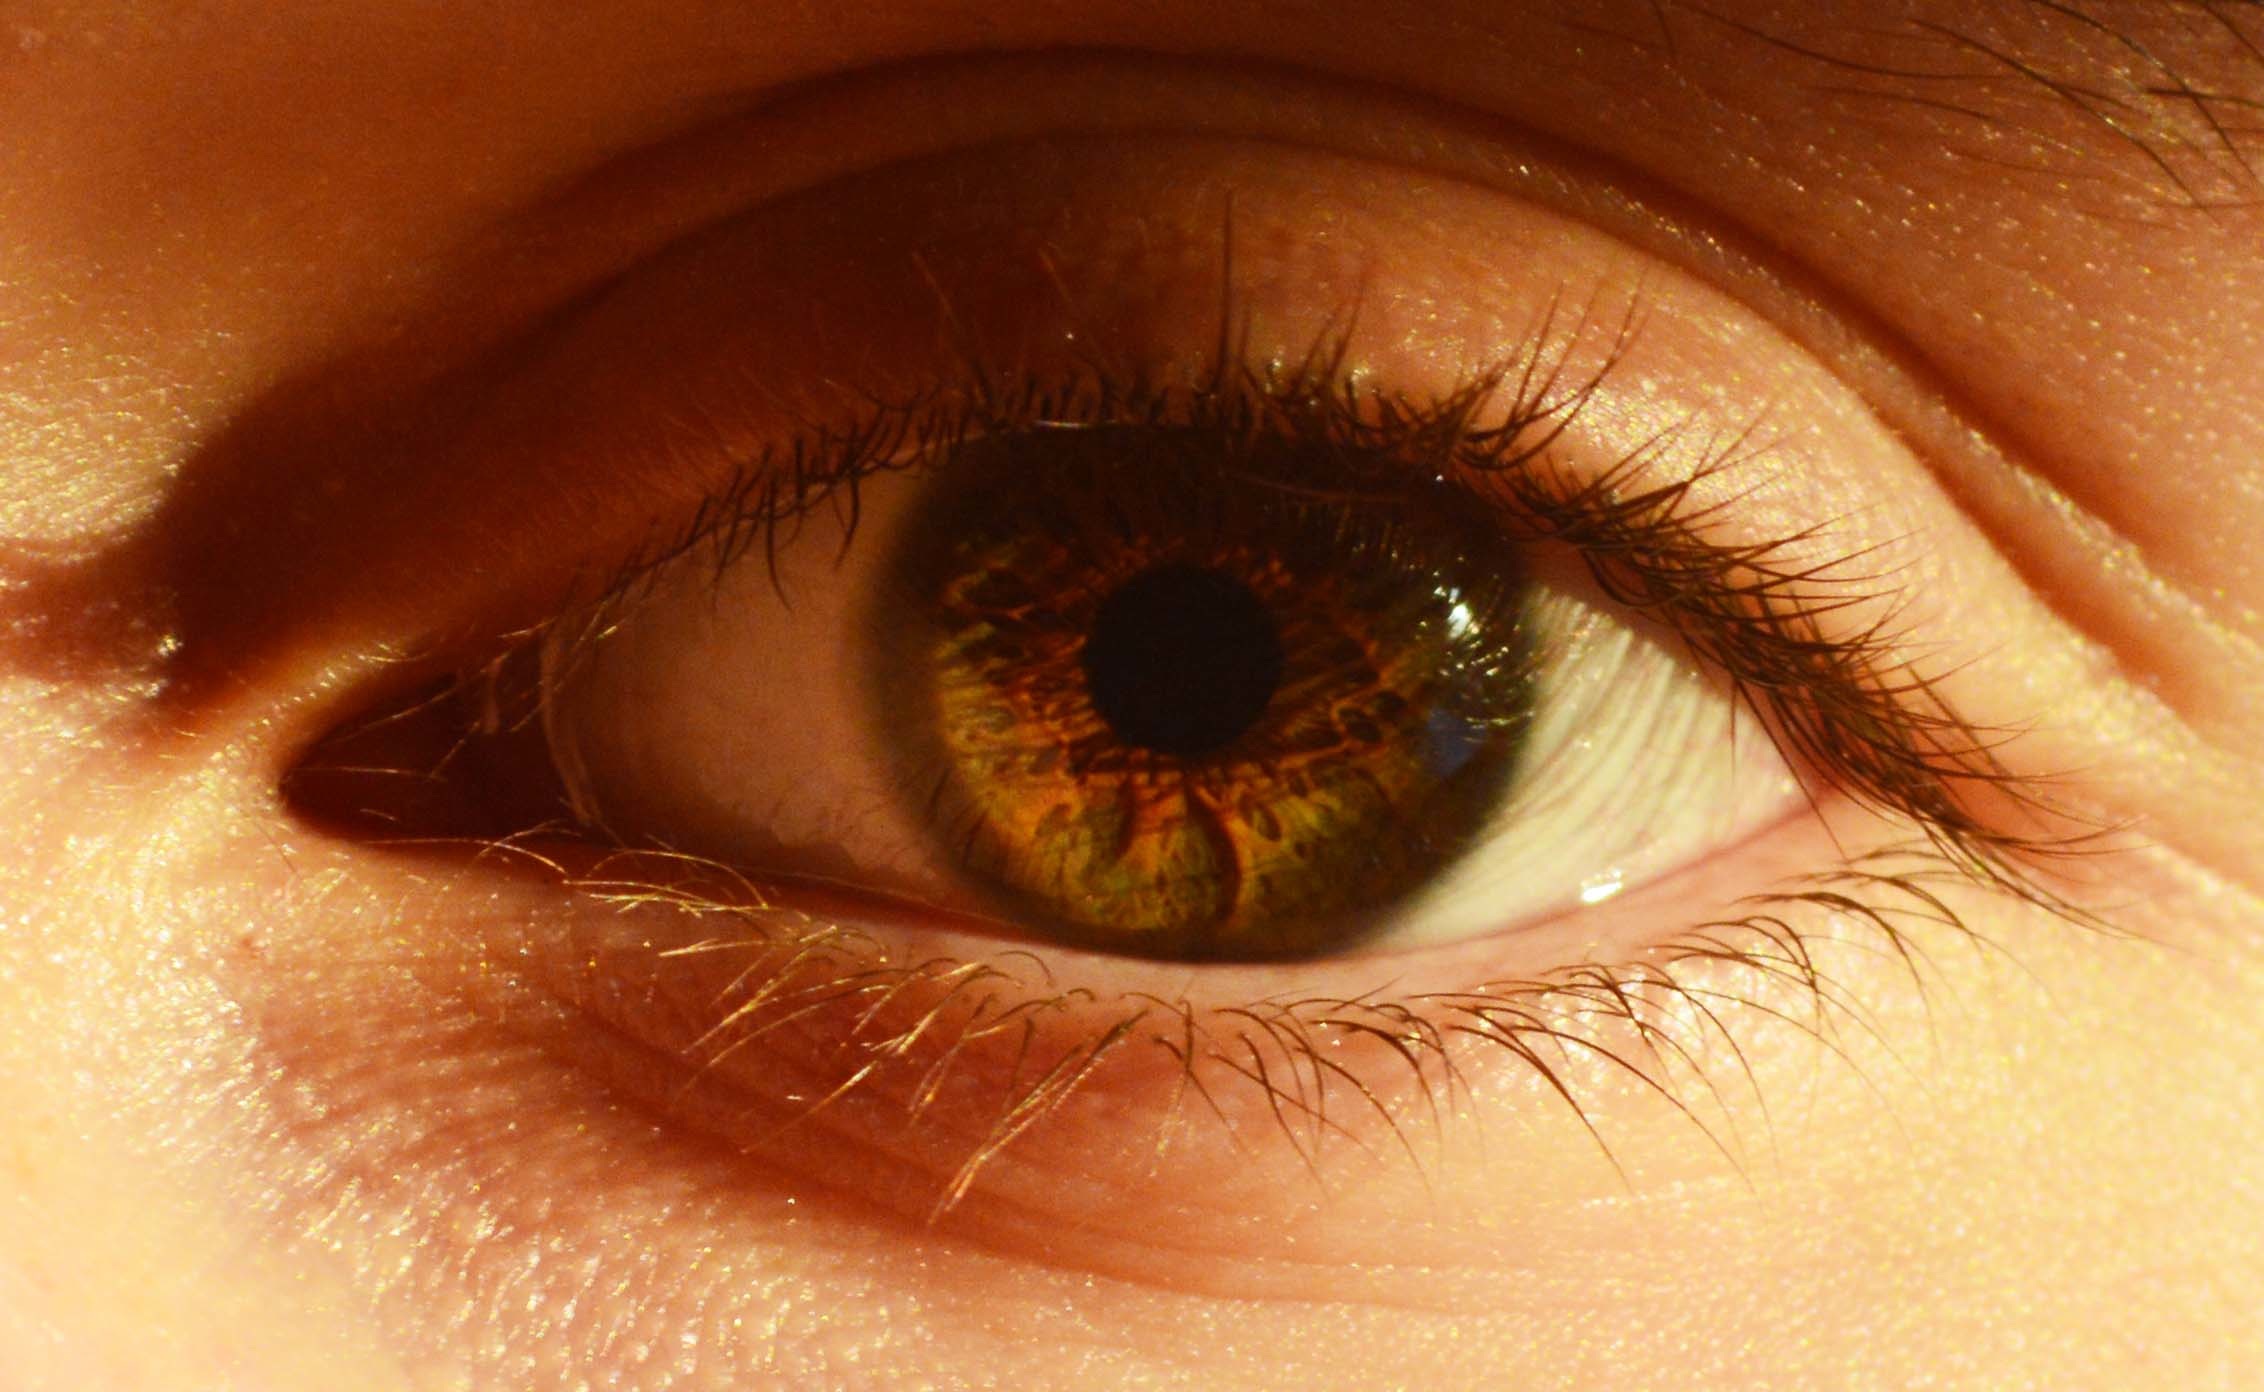
brown, eyebrow, mouth, eyelash, close up, human body, face, nose, iris, eye, head, skin, beauty, organ, cosmetics, macro photography, forehead, vision care, eyelash extensions